Sokndal

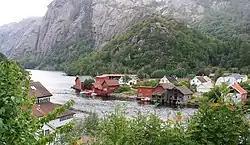
Village of Åna-Sira

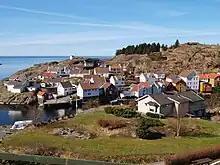
Village of Sogndalsstranda

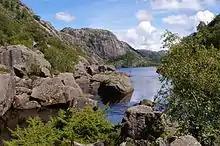
Landscape in Sokndal

The parish of "Soggendal" (later "Sokndal") was established as a municipality on 1 January 1838 (see formannskapsdistrikt law). In 1845, the small lading place of Sogndal (population: 348) was separated from Sokndal as a municipality of its own. This left Sokndal with 2,819 residents. On 12 December 1868, a small part of Sokndal (population: 41) was transferred to neighboring Eigersund municipality. On 1 July 1944, the small lading place of Sogndal (population: 311) was reincorporated into Sokndal. In 1947, a small area in Sokndal (population: 7) was transferred to Eigersund. On 1 January 1967, the Tjørn farm (population: 10) was transferred from Eigersund to Sokndal.